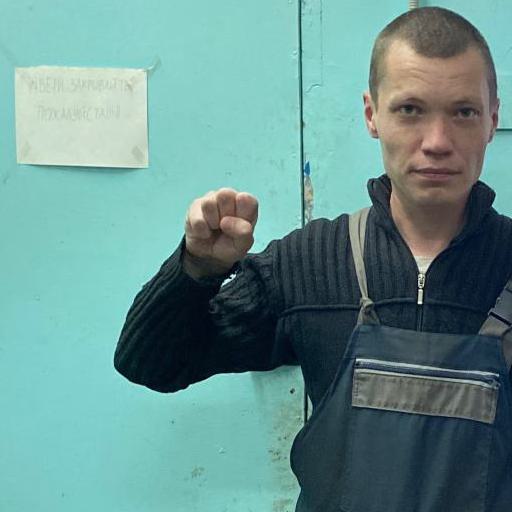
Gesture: fist